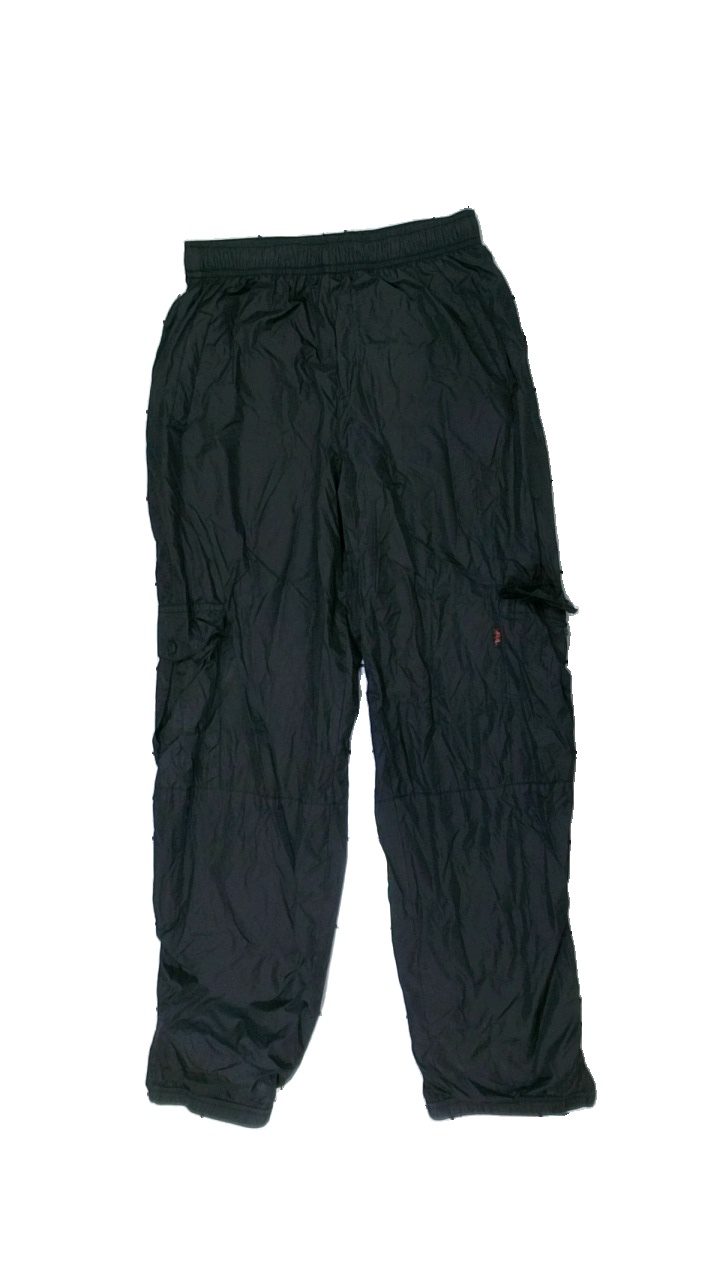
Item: Rain Trousers (Children)
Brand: Fly
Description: svarta regnbyxor med loggaa bak. hål på båda benen längst ner
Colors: Black, Orange
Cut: Regular
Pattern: Logo print
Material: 100% nylone
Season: Autumn
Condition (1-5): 2
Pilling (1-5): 5
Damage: hål i båda benen nere
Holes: Major
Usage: Export
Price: <50